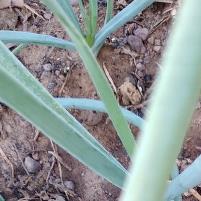
Crop: Onion
Condition: healthy-leaf